Ecosystem service

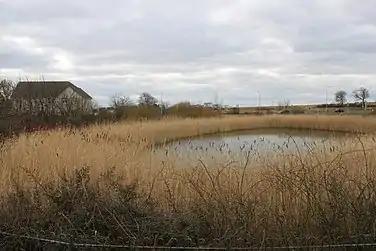
Sustainable urban drainage pond near housing in Scotland. The filtering and cleaning of surface and waste water by natural vegetation is a form of ecosystem service.

Forests and forest management produce a large type and variety of timber products, including roundwood, sawnwood, panels, and engineered wood, e.g., cross-laminated timber, as well as pulp and paper. Besides the production of timber, forestry activities may also result in products that undergo little processing, such as fire wood, charcoal, wood chips and roundwood used in an unprocessed form. Global production and trade of all major wood-based products recorded their highest ever values in 2018. Production, imports and exports of roundwood, sawnwood, wood-based panels, wood pulp, wood charcoal and pellets reached their maximum quantities since 1947 when FAO started reporting global forest product statistics. In 2018, growth in production of the main wood-based product groups ranged from 1 percent (woodbased panels) to 5 percent (industrial roundwood). The fastest growth occurred in the Asia-Pacific, Northern American and European regions, likely due to positive economic growth in these areas. Over 40% of the territory in the European Union is covered by forests. This region has grown via afforestation by roughly 0.4% year in recent decades. In the European Union, just 60% of the yearly forest growth is harvested.